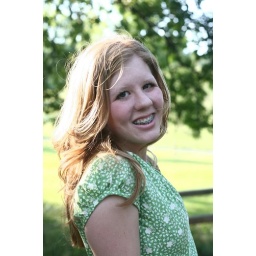
Katie in her green dress